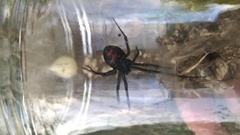
Species: Lactrodectus_hesperus